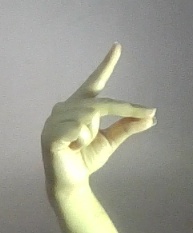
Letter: ta